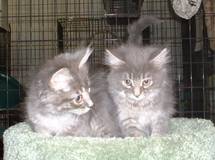
Label: cat